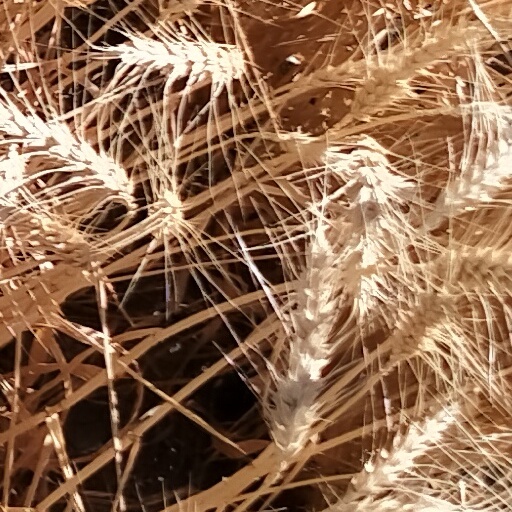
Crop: wheat